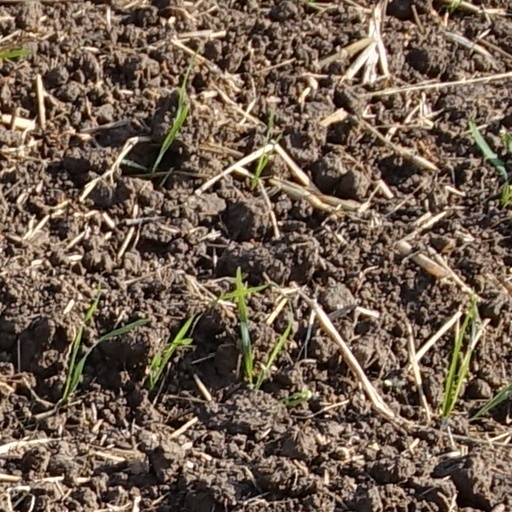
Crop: wheat